Aston Martin V8 Vantage (1977)

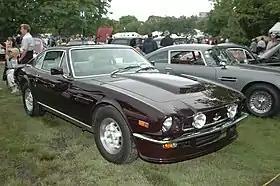
1976 model year Cosmetic Vantage at the Concours d'Elegance in Greenwich, Connecticut

The first series equipped with four 48IDF2/100 Weber carburetors produced (estimated) at 5800 rpm and at 4500 rpm of torque, and series specific details such as a blanked bonnet vent and a separate rear spoiler. 38 of these were built (plus 13 "Cosmetics" for the US). The Oscar India (for 1 October, the date of introduction) version, introduced in late 1978, featured an integrated tea-tray spoiler and smoother bonnet bulge. Inside, a black leather-covered dash replaced the previous walnut. The wooden dashboard did find its way back into the Vantage during the eighties, giving a more luxurious appearance. The Oscar India version also received a slight increase in power, to . This line was produced, with some running changes, until 1989. From 1986 the engine had .